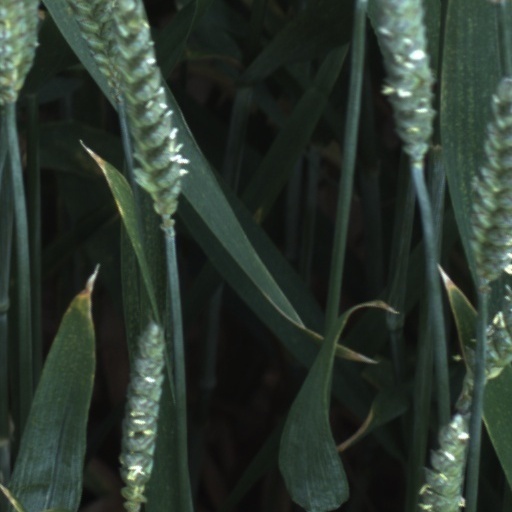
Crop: wheat